Testament of Youth (film)

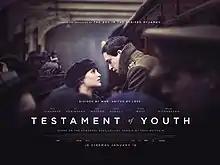
UK theatrical release poster

Testament of Youth is a 2014 British drama film based on the First World War memoir of the same name written by Vera Brittain. The film stars Alicia Vikander as Vera Brittain, an independent young woman who abandoned her studies at Somerville College, Oxford, to become a war nurse. The film was directed by James Kent and written by Juliette Towhidi.